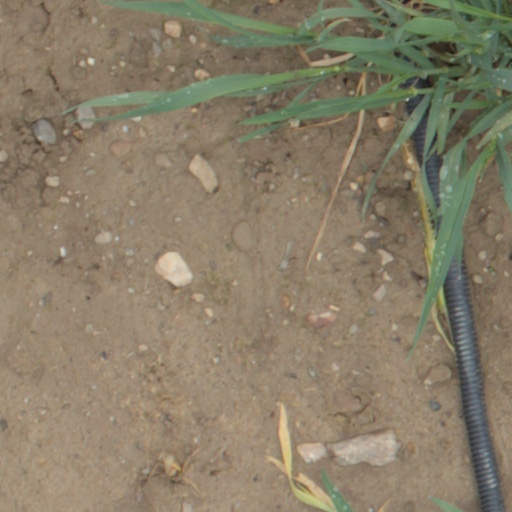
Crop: wheat